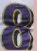
Number: 8